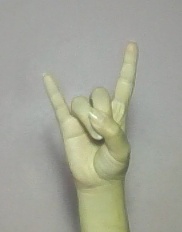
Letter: la